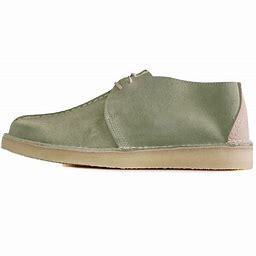
Brand: Clarks
Model: 100